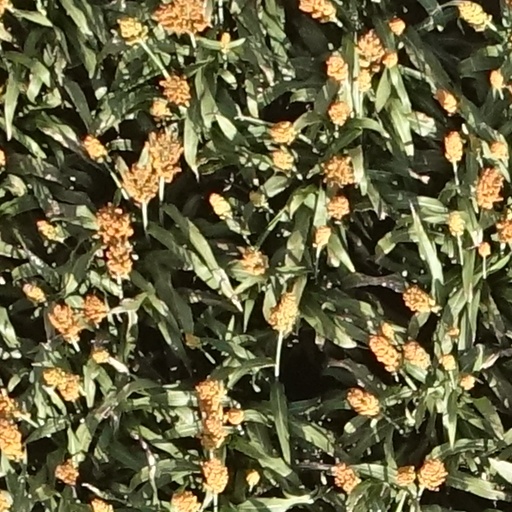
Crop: sorghum